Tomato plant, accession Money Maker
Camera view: tilt-top (135 deg); turntable rotation: 150 degrees
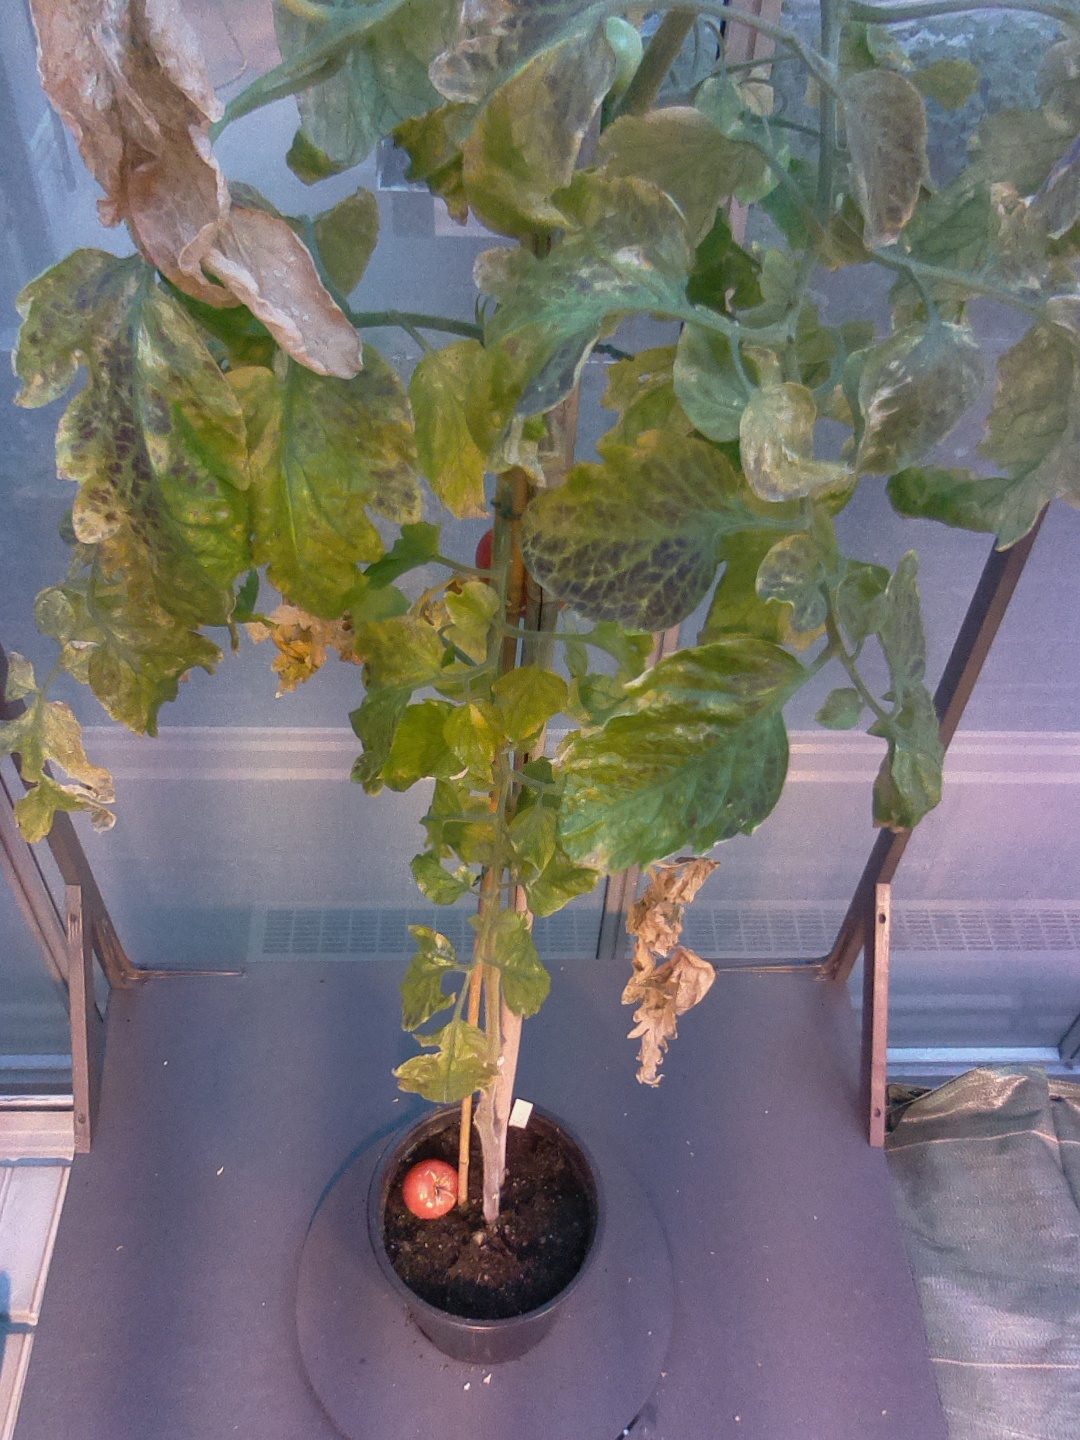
BBCH growth stage 81: 10%-20% of fruits show typical fully ripe color